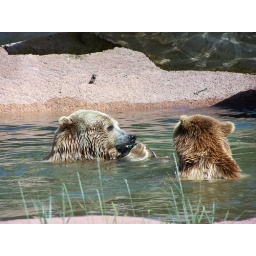
A couple of grizzly bears eating a fish in a pool of water in Bear Country USA.